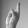
ASL letter: R